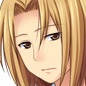
Portrait style: Anime Portrait